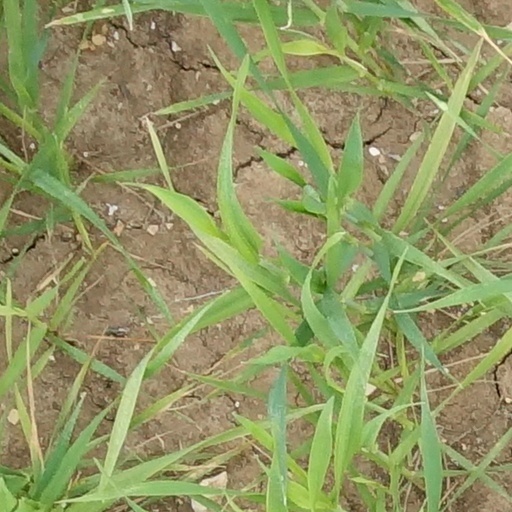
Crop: wheat